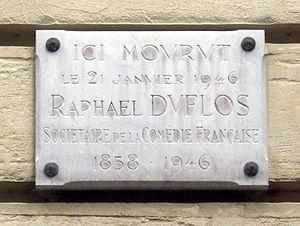
Plaque apposée au n° 12 de la rue Cambacérès, Paris 8e, où mourut l'acteur Raphaël Duflos (1858-1946), sociétaire de la Comédie-Française.
Raphaël Duflos est un acteur français, né le 30 janvier 1858 à Lille, mort le 21 janvier 1946 en son domicile dans le 8ᵉ arrondissement de Paris.